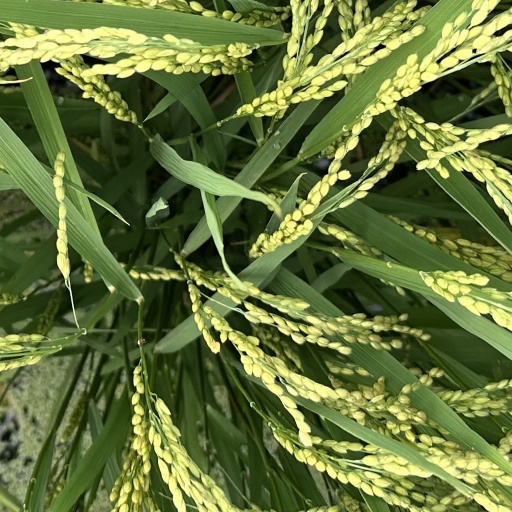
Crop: rice